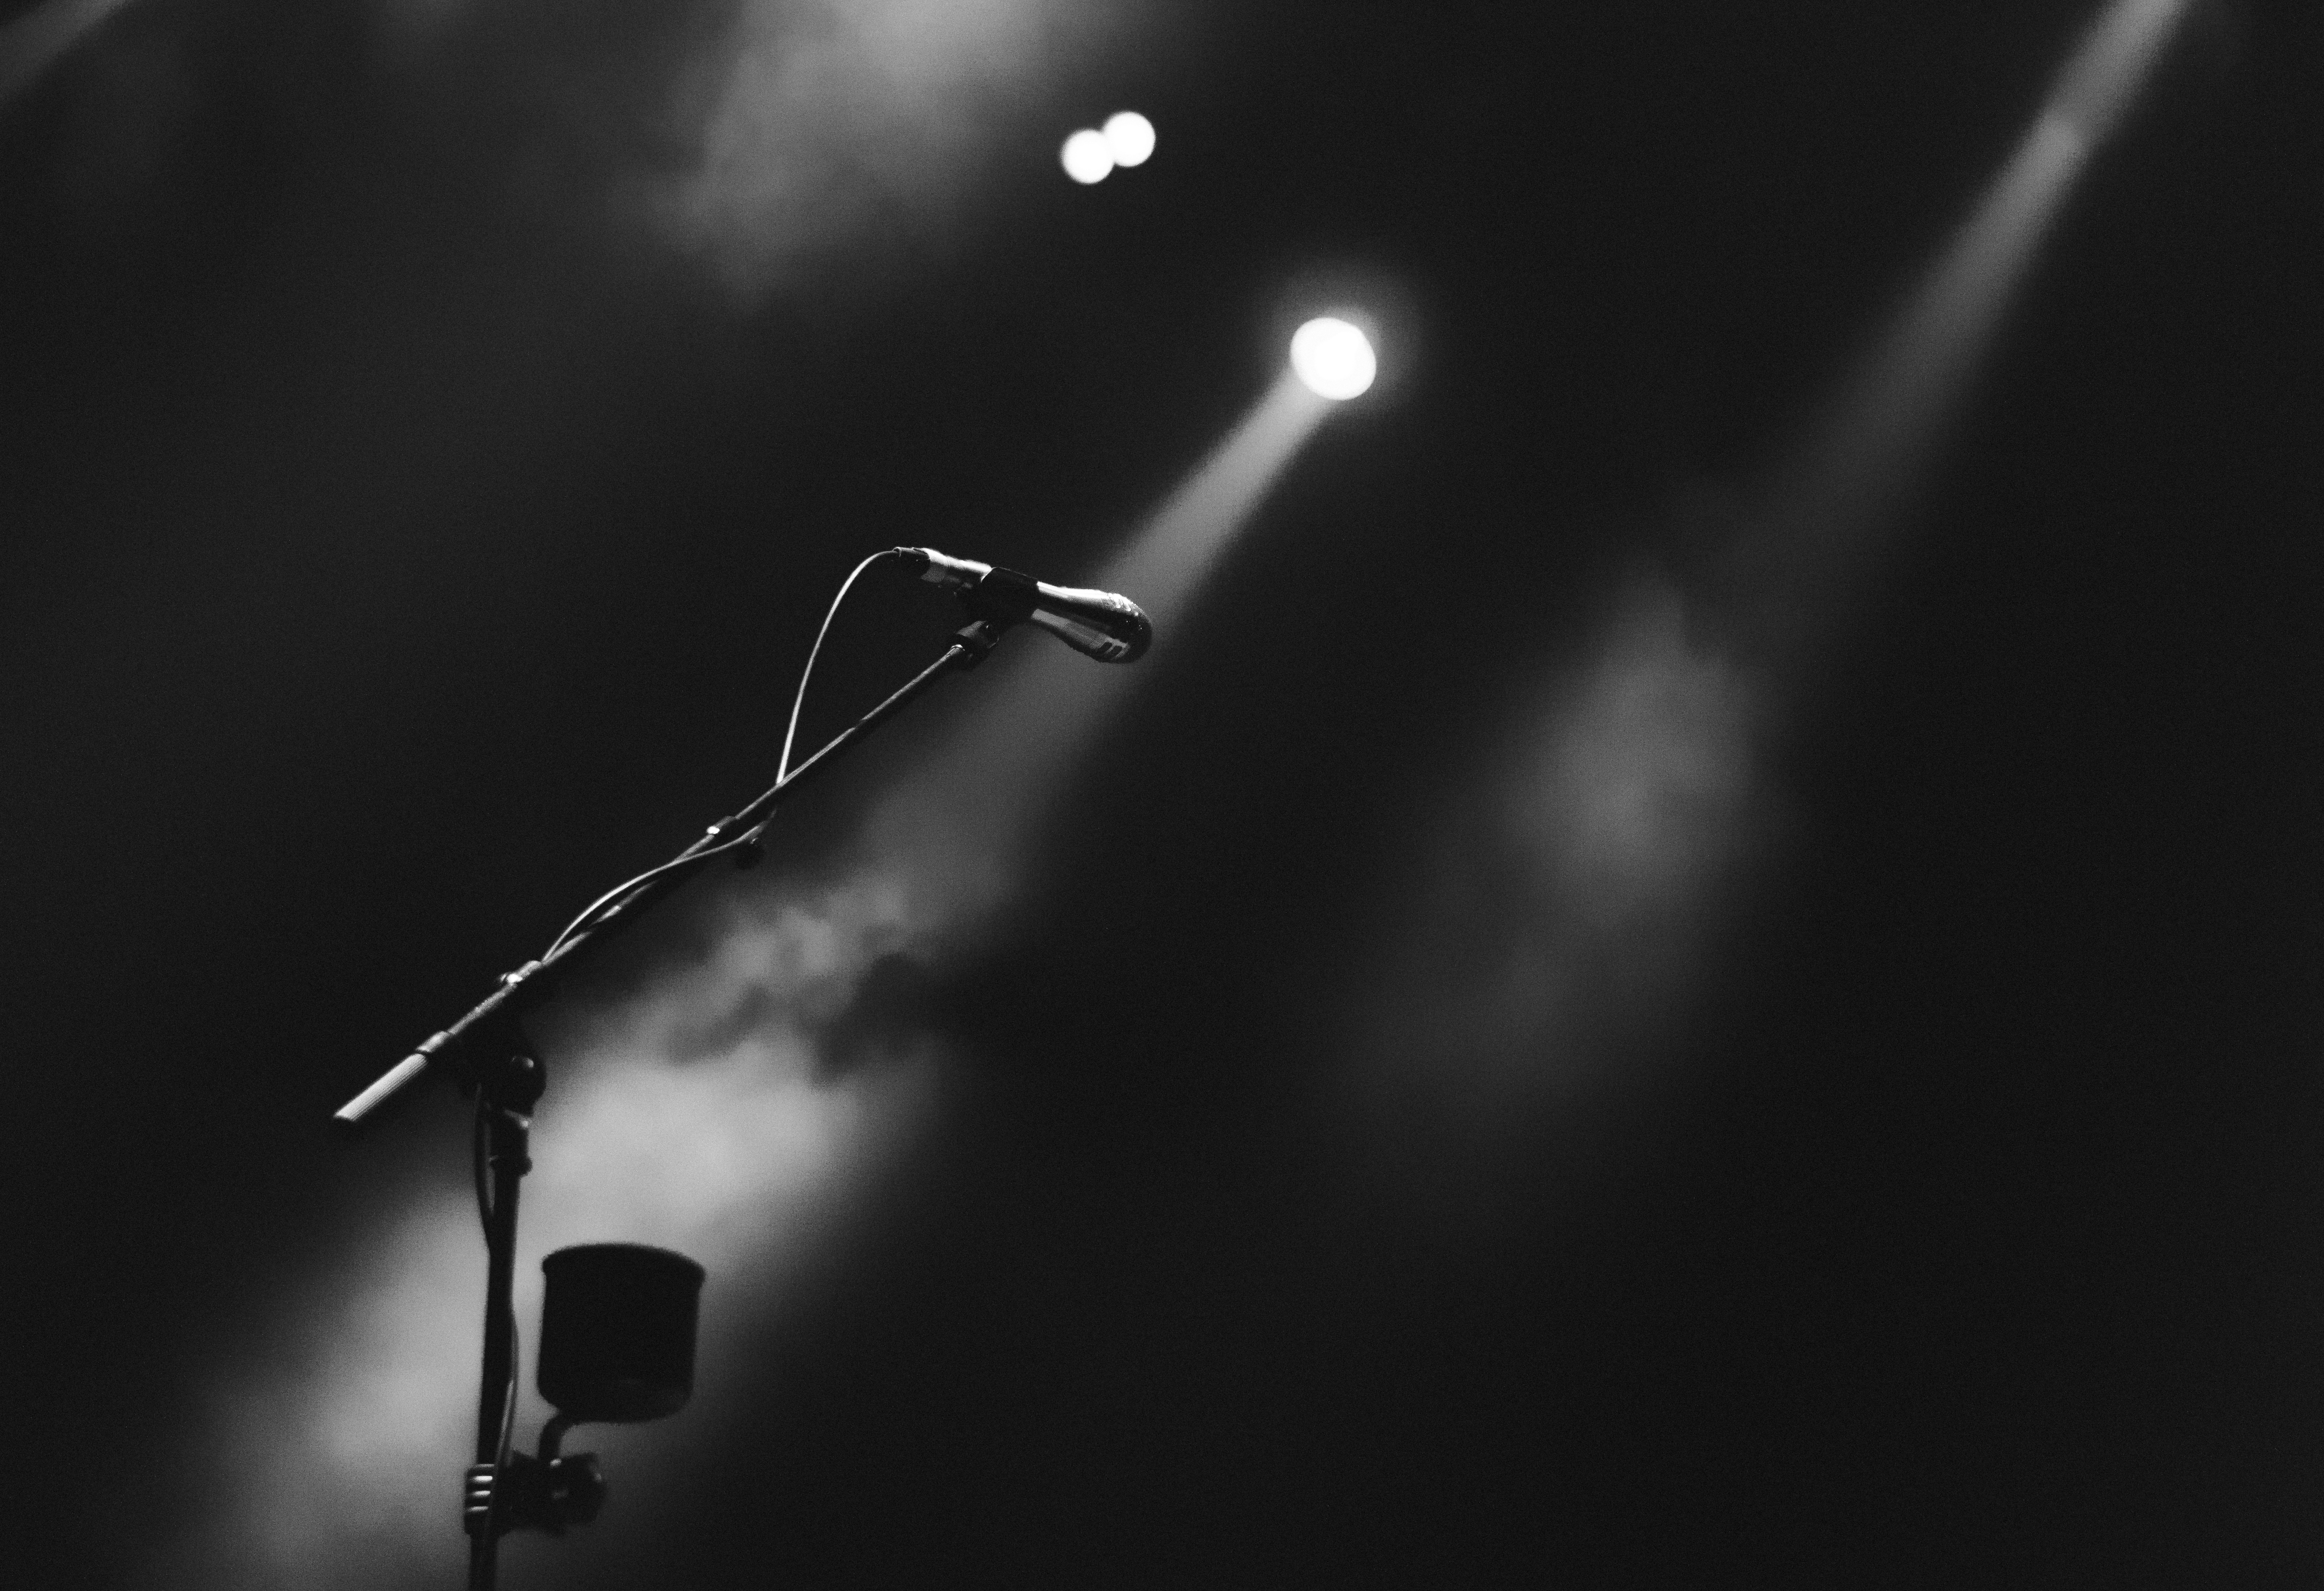
light, black and white, white, night, photography, smoke, concert, microphone, darkness, street light, black, monochrome, lighting, monochrome photography, atmosphere of earth